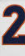
Number: 2